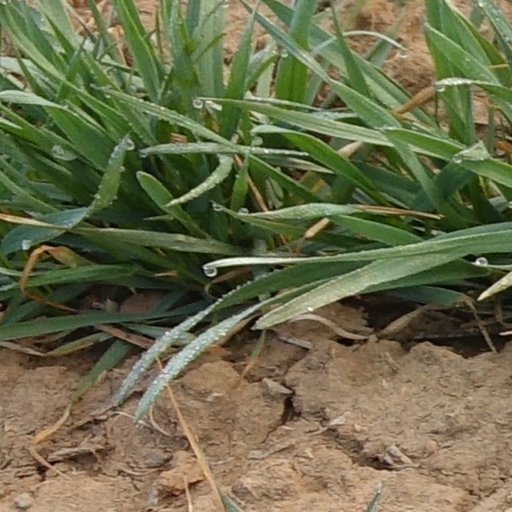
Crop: wheat